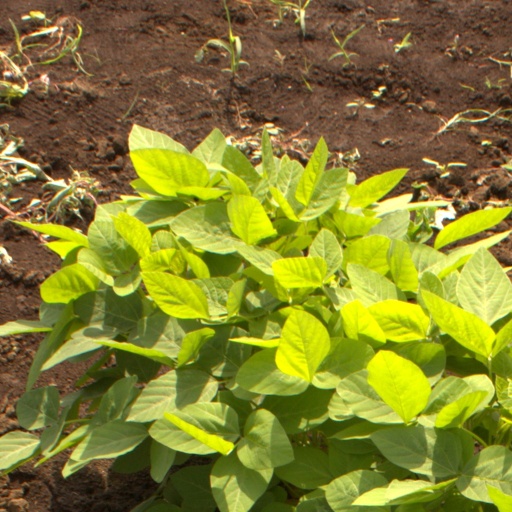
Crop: soybean